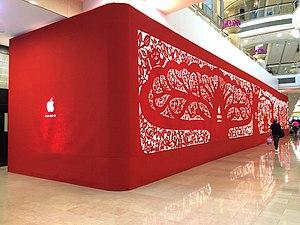
Taïwan, de manière usuelle, officiellement la république de Chine, parfois désignée en tant que république de Chine, est un État souverain de l'Asie de l'Est, dont le territoire s'étend actuellement sur l'île de Taïwan, ainsi que d'autres îles avoisinantes, celles de la province du Fujian et les îles Pescadores.
Le papier découpé est un art pratiqué dans plusieurs cultures.